Answer in natural language. Considering the relative positions, where is dark upholstered sofa with two cushions with respect to white color dining table? Choose between the following options: left or right
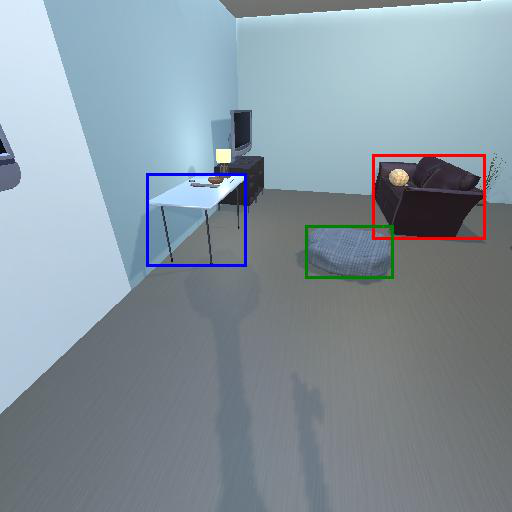
<answer>right</answer>